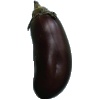
Label: eggplant